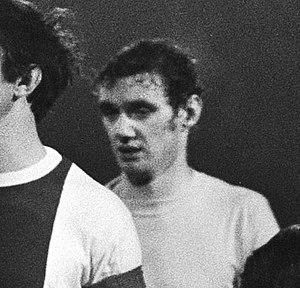
George Connelly est un footballeur international écossais, né le 1ᵉʳ mars 1949 à High Valleyfield. Évoluant comme milieu de terrain, il est principalement connu pour ses 9 saisons au Celtic.